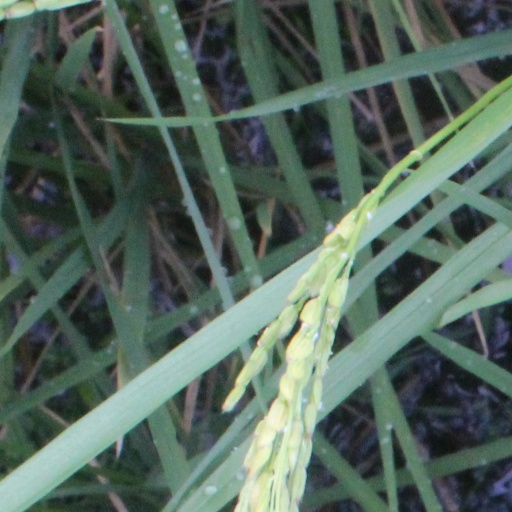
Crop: rice